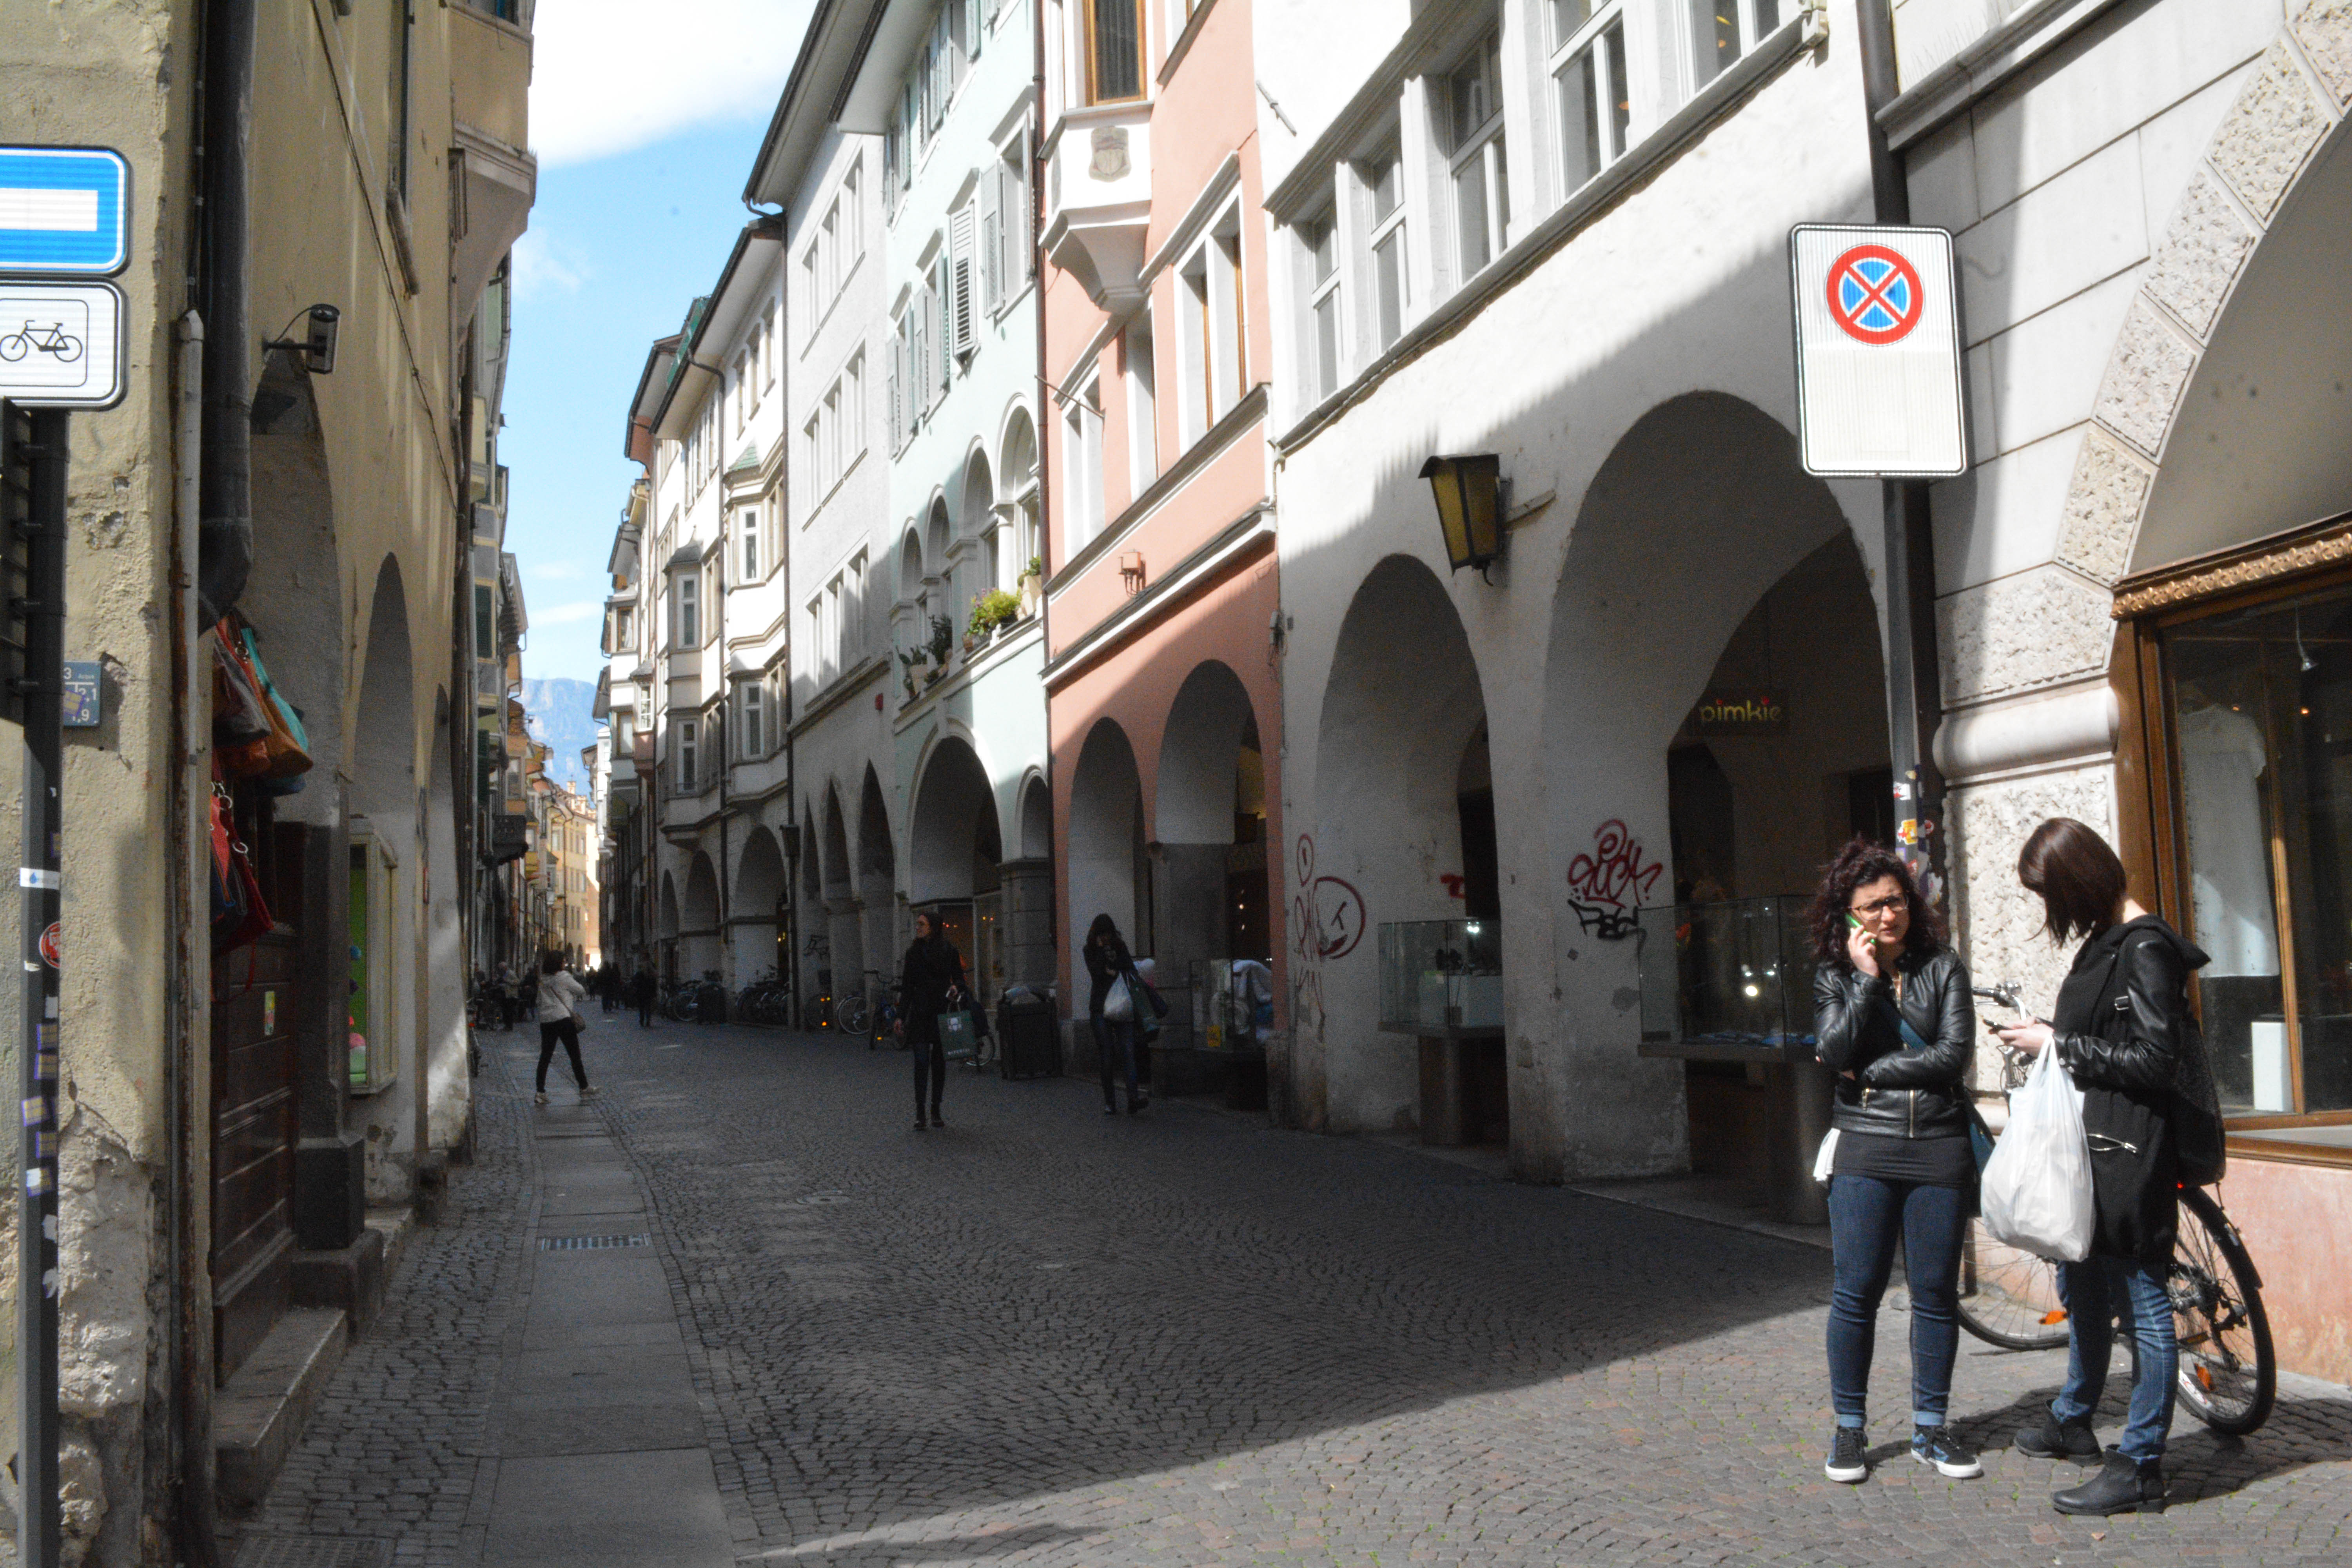
pedestrian, road, street, town, alley, city, downtown, travel, transport, tourism, lane, infrastructure, arcade, neighbourhood, tours, urban area, human settlement, nonbuilding structure